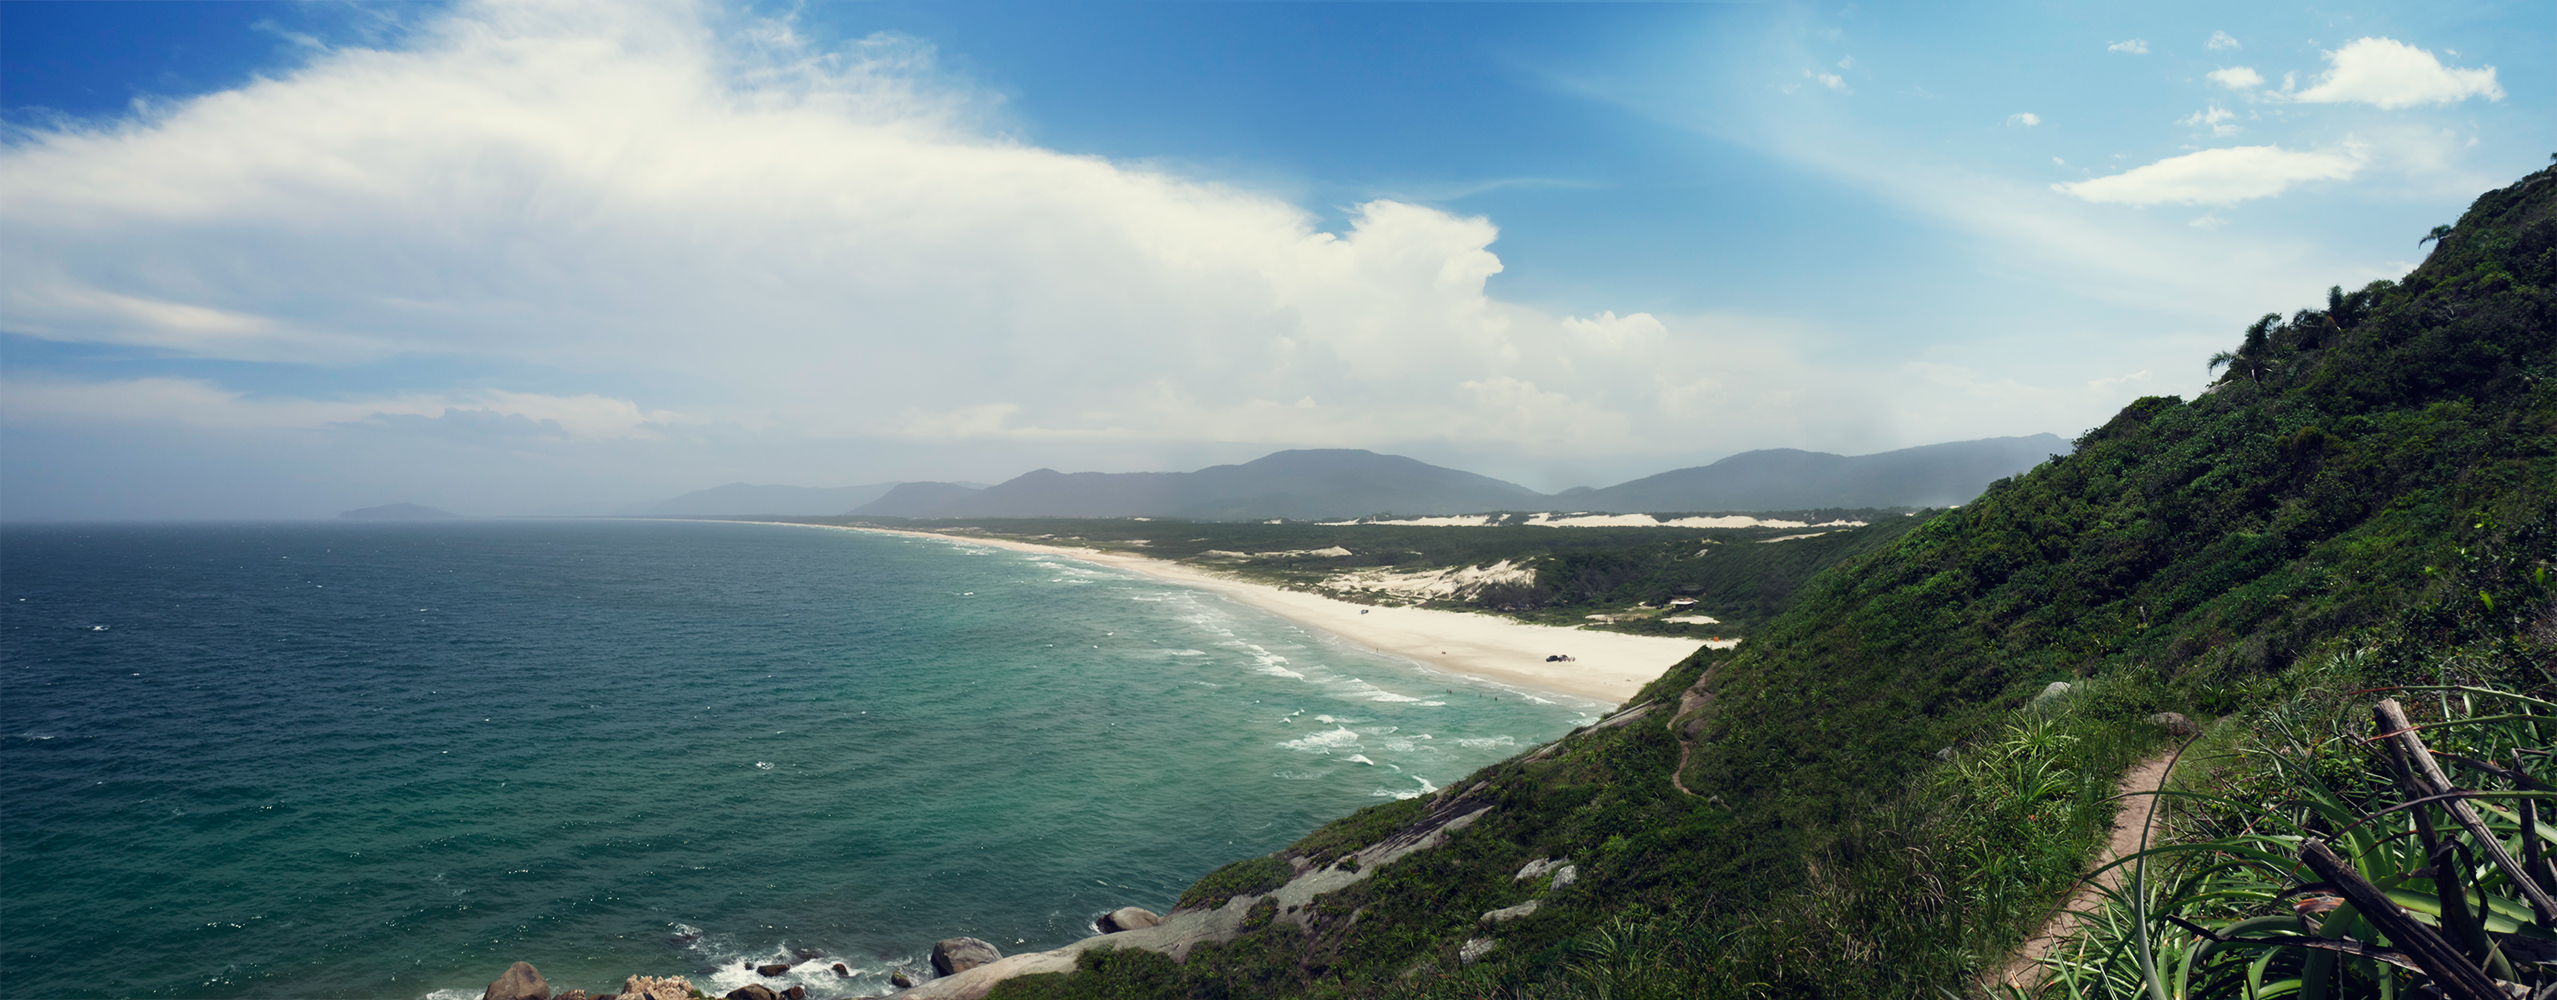
ocean, beach, clouds, waves, sand, surf, panorama, coast, seashore, seaboard, nature, brazil, sea, sky, coastal and oceanic landforms, cloud, headland, promontory, shore, cape, bay, horizon, terrain, tropics, tourism, cliff, mount scenery, peninsula, cove, inlet, meteorological phenomenon, island, cumulus, wind wave, hill, water